Rhode Island in the American Civil War

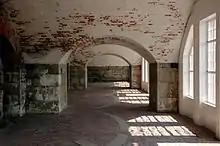
Fort Adams

Fort Adams near Newport was used temporarily as the United States Naval Academy. In May 1861, the Academy was moved to Newport from Annapolis, Maryland due to concerns about the political sympathies of the Marylanders, many of whom were suspected of supporting the Confederate States of America. In September, the Academy moved to the Atlantic House hotel in Newport and remained there for the rest of the war.